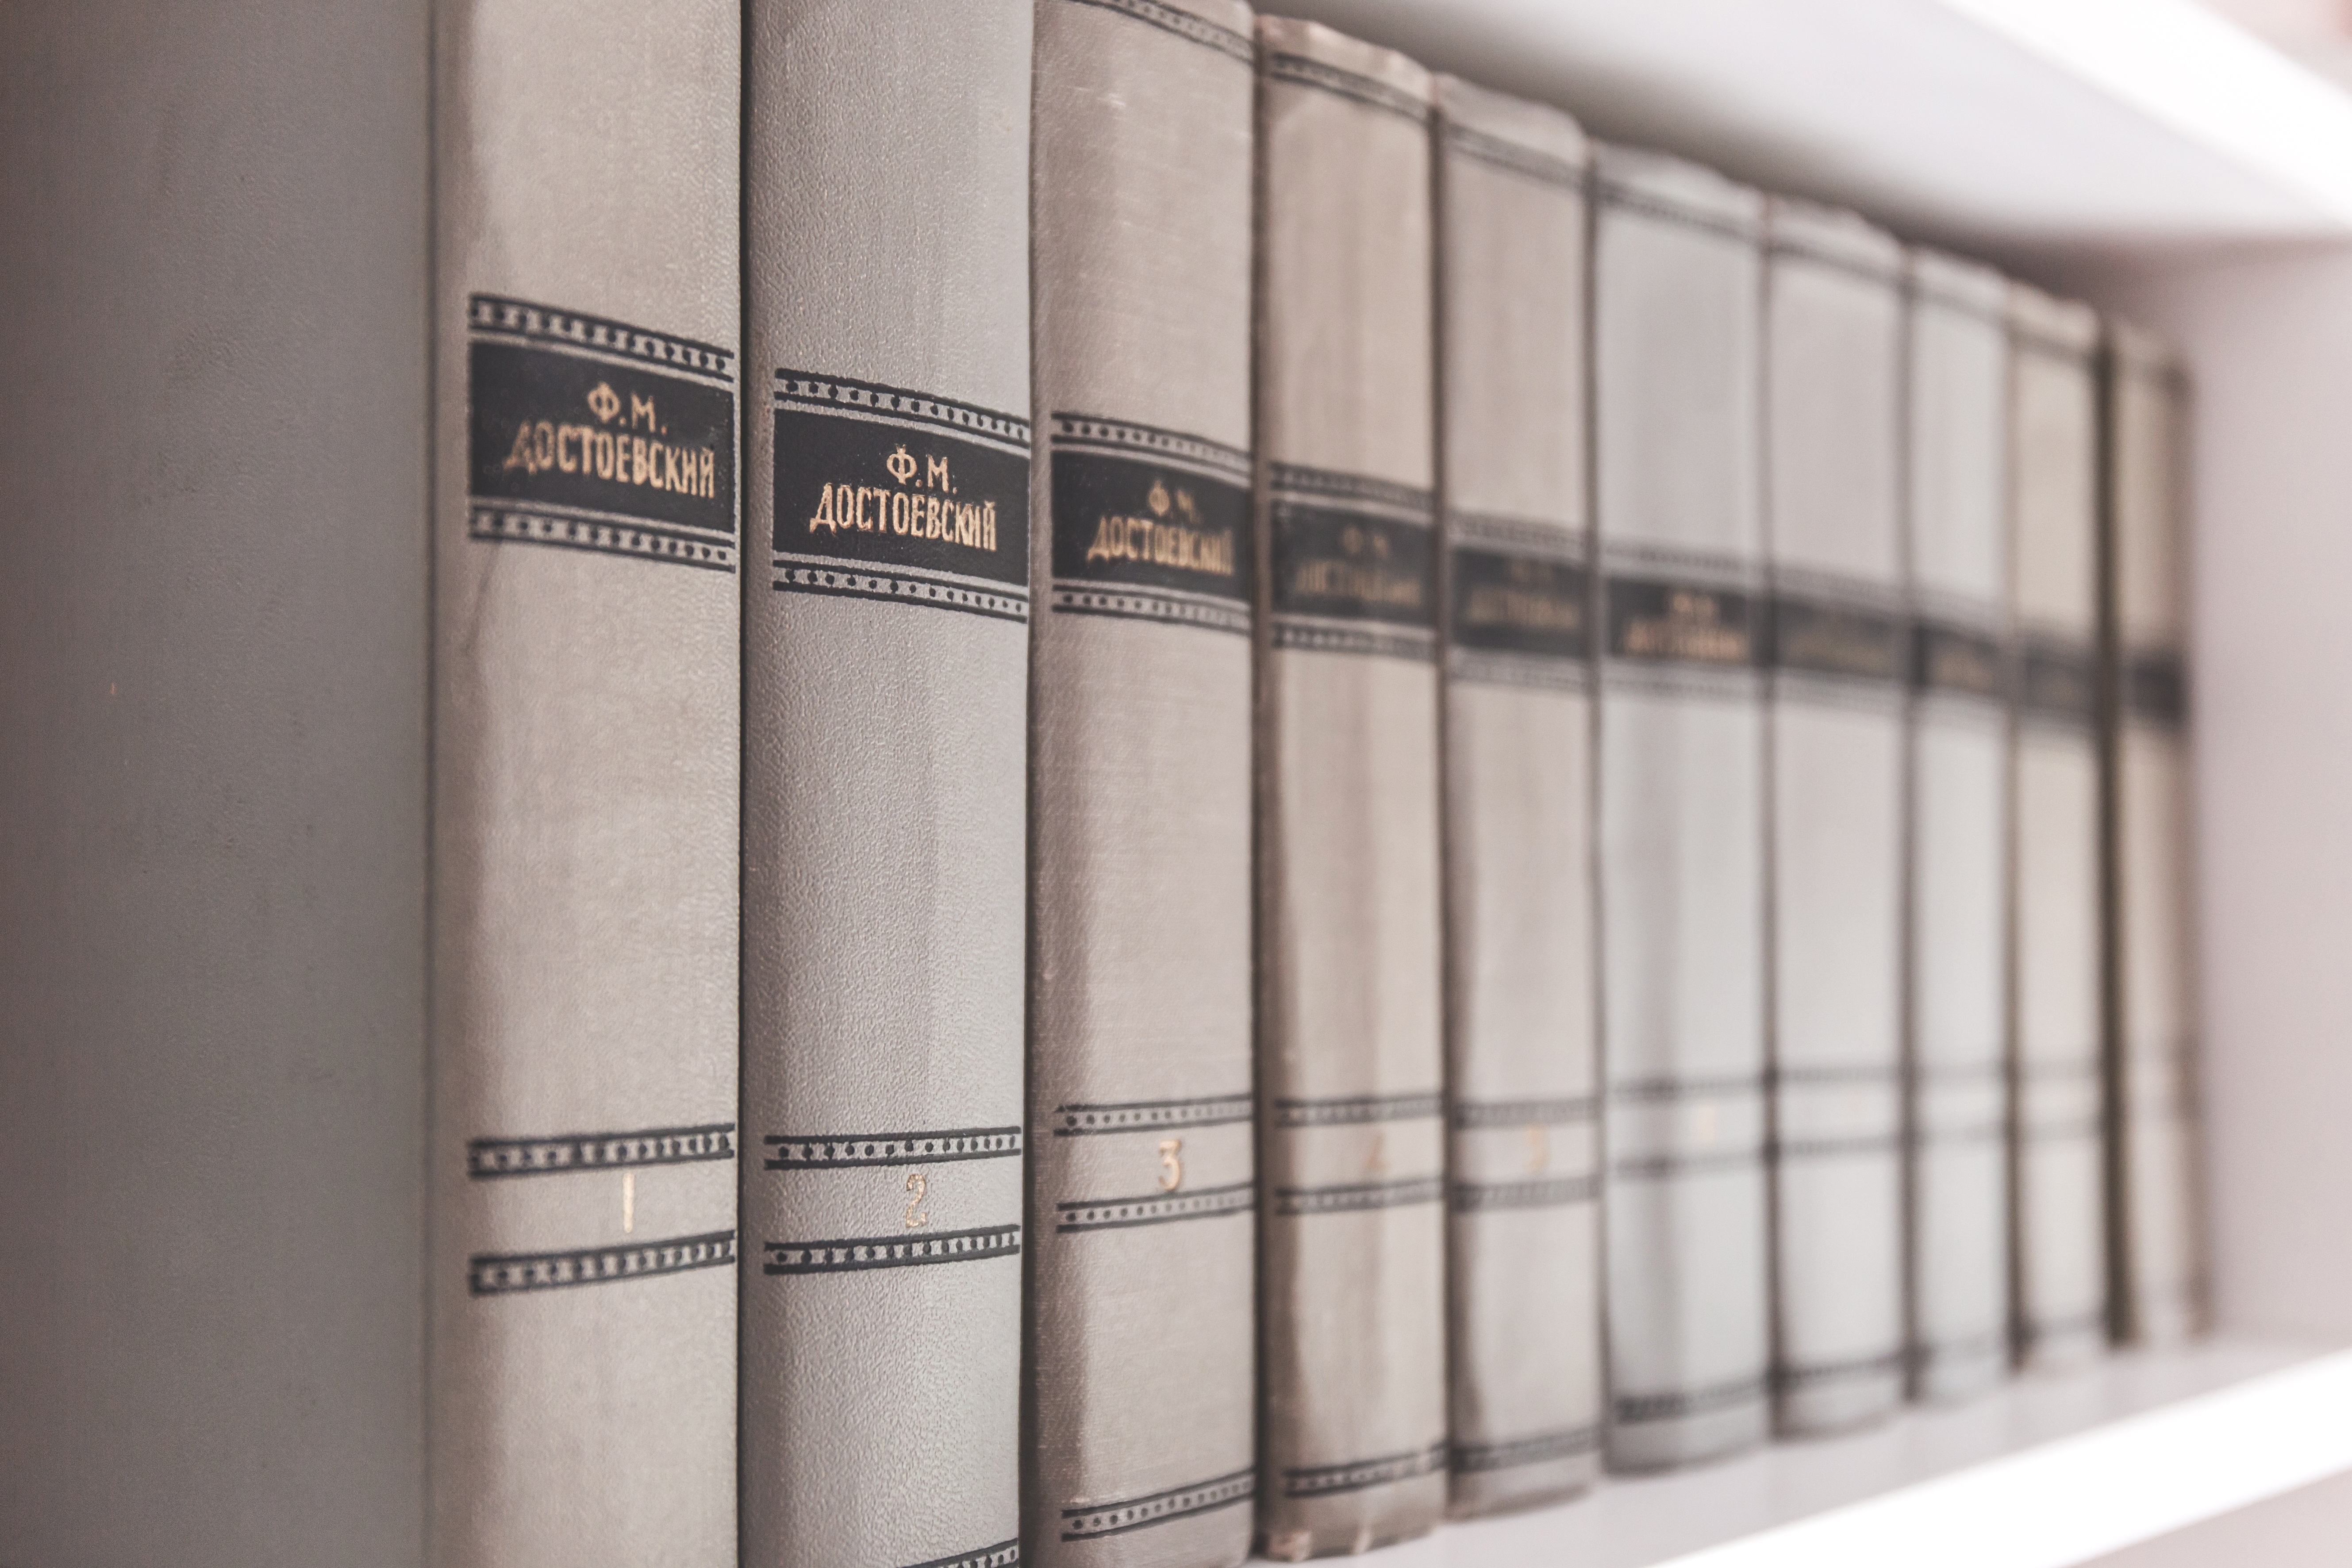
wall, shelf, furniture, door, research, interior design, literature, design, books, encyclopedia, knowledge, lexicon, window covering, window treatment